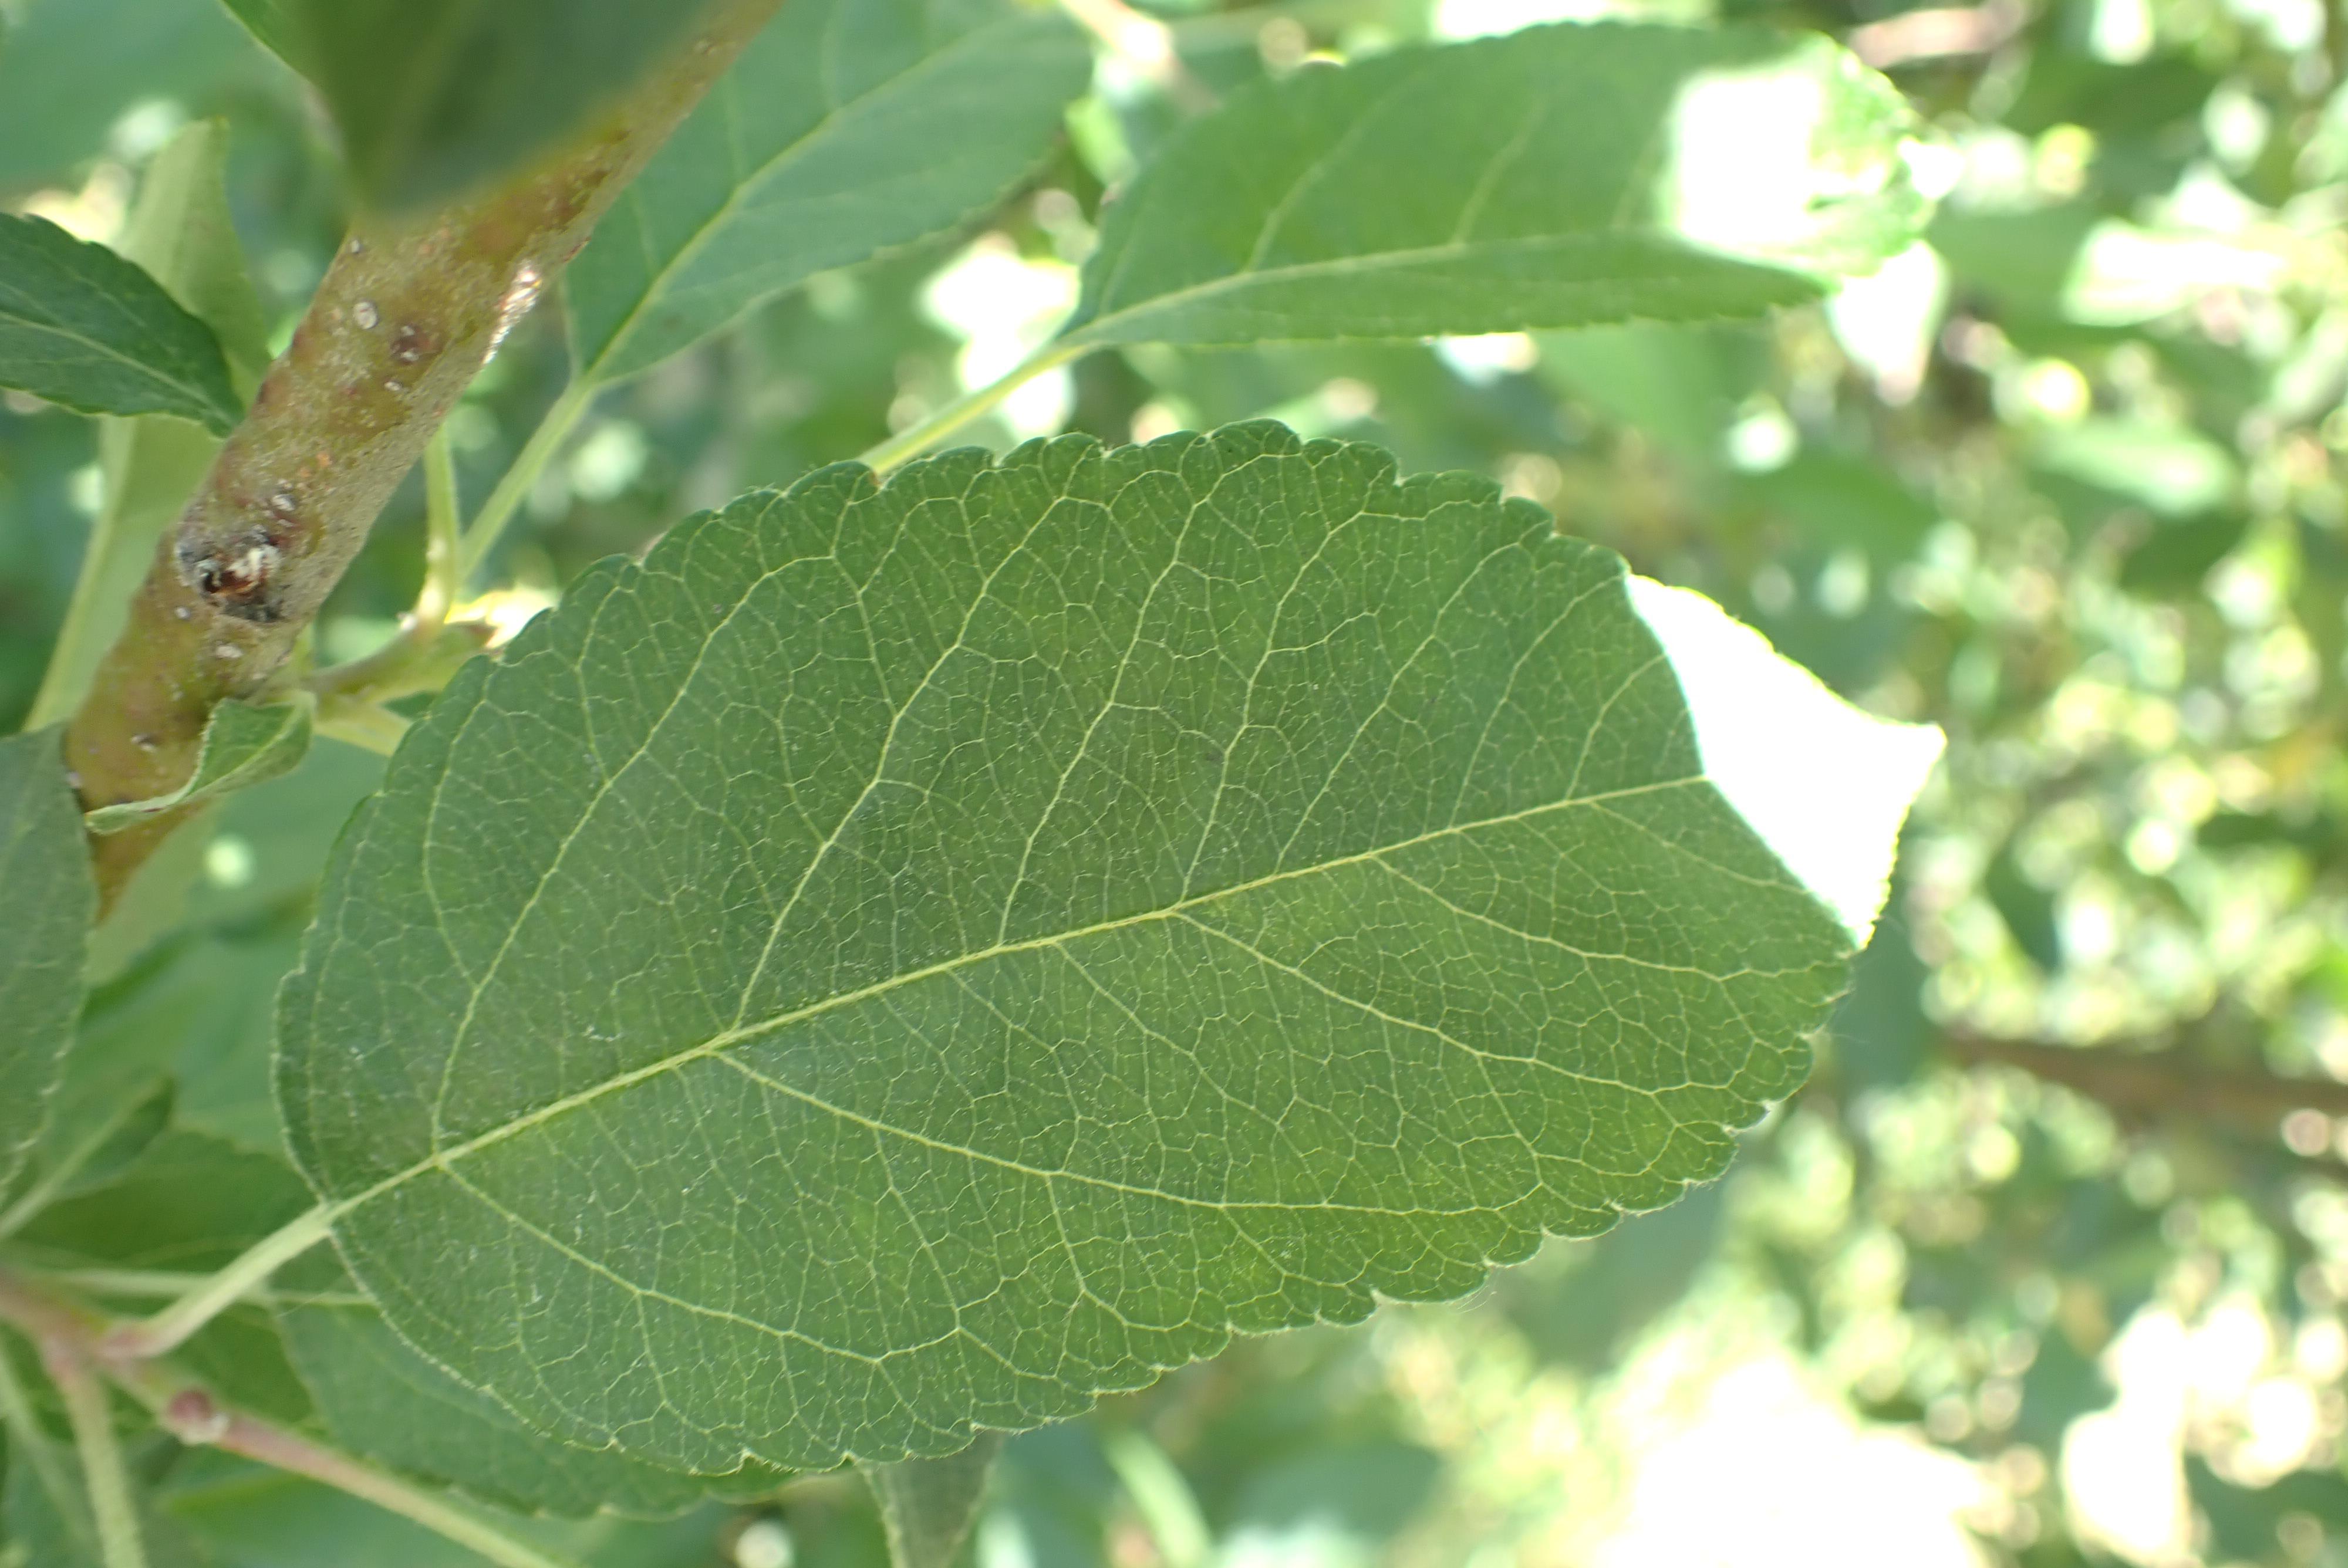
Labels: healthy